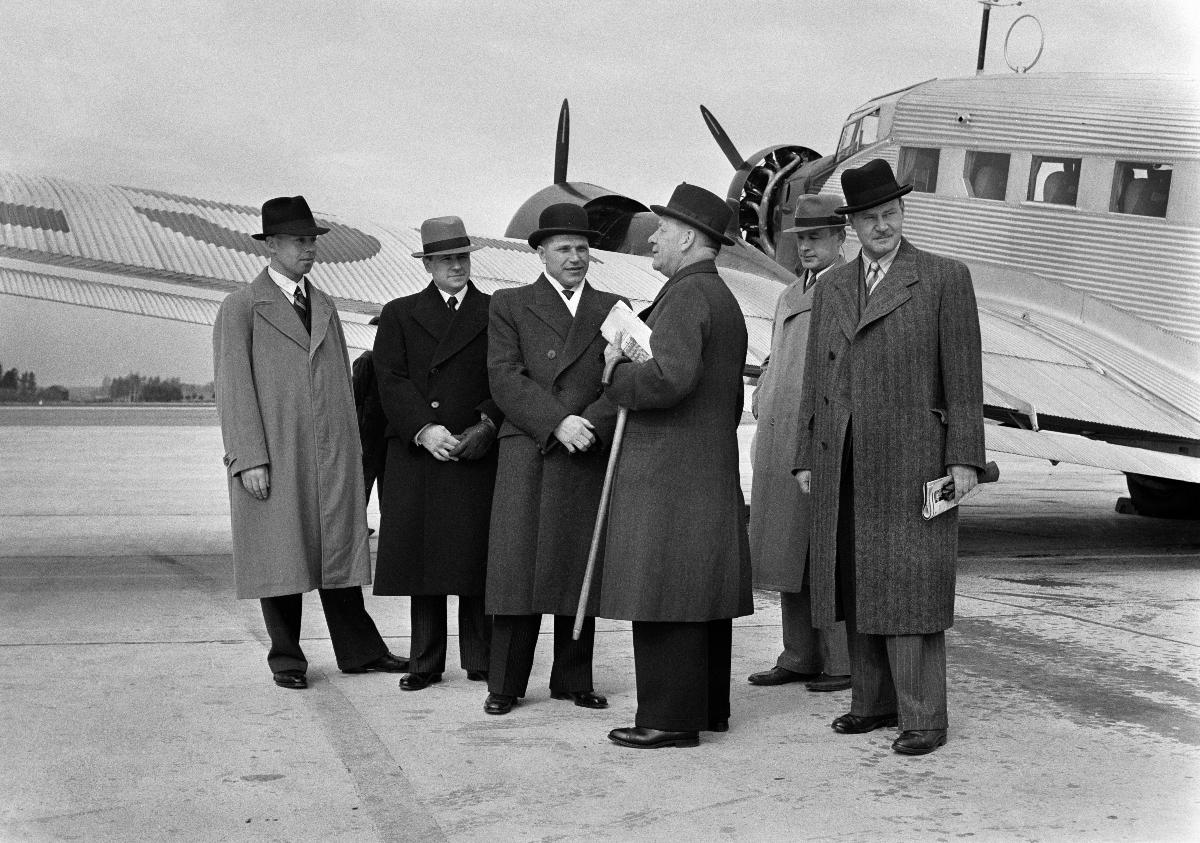
Kauppavaltuuskunta lähdössä Moskovaan
Handelsdelegationen reser till Moskva; Finnish trade delegation leaves for Moscow
sisällön kuvaus: Kauppavaltuuskunta lähdössä Moskovaan toukokuussa 1940. Kuvassa kauppaministeri V. A. Kotilainen (keskellä oikealla) keskustelee lähettiläs Ivan Zotovin kanssa ennen lähtöä. Muita delegaation jäseniä ovat johtaja Åke Gartz, ulkoministeriön virkamies Tauno Jalanti, filosofian maisteri P.M. Pulkkinen ja diplomi-insinööri P. Serko. content description: Finnish trade delegation leaves for Moscow in May 1940. In the picture Finland's Minister of Trade V. A. Kotilainen (center, right) speaks with ambassador Ivan Zotov. Other members of the delegation are Director Åke Gartz, Foreign Ministry Official Tauno Jalanti, Master of Philosophy P.M. Pulkkinen and Graduate Engineer P. Serko. innehållsbeskrivning: Handelsdelegationen på väg till Moskva i maj 1940. I bilden pratar handelsminister V. A. Kotilainen (mitten, till höger) med ambassadör Ivan Zotov före avresan. Andra till delegationen hörande är direktör Åke Gartz, utrikesministeriets tjänsteman Tauno Jalanti, filosofie magister P.M. Pulkkinen och diplomingenjör P. Serko.
Kuvaaja: Sundström, Hugo, kuvaaja
Vuosi: 1940
Paikka: Suomi
Aiheet: Gartz, Åke; Jalanti, Tauno; Kotilainen, Väinö; Zotov, Ivan; HBL; valtuuskunnat; ulkomaankauppa; miehet; lentokoneet; välirauha; delegations; foreign trade; men; airplanes; politics; foreign policy; trade policy; diplomacy; aeroplanes; interim peace; Interim Peace; delegationer; utrikeshandel; män; flygplan; politik; utrikespolitik; handelspolitik; diplomati; mellankrigstiden; freden mellan vinter- och fortsättningskriget